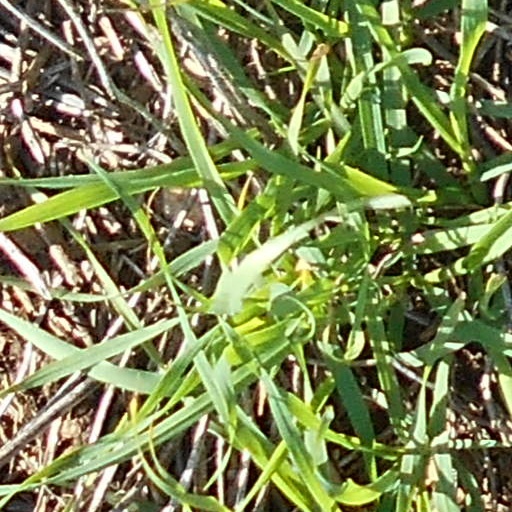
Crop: wheat